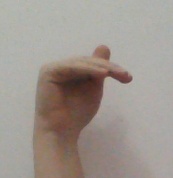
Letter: khaa